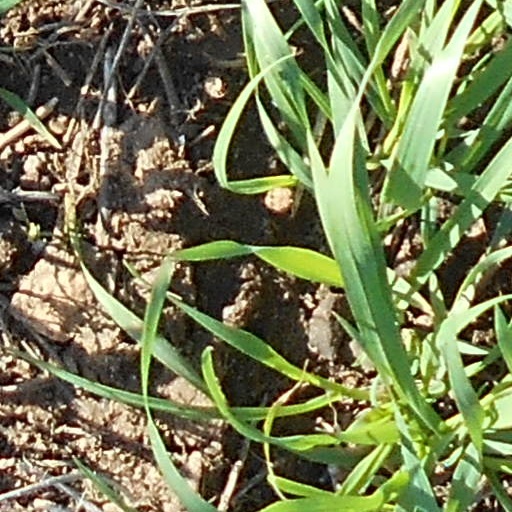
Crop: wheat